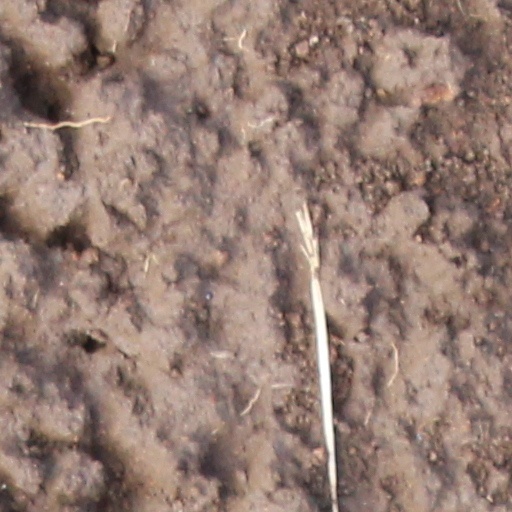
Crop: wheat